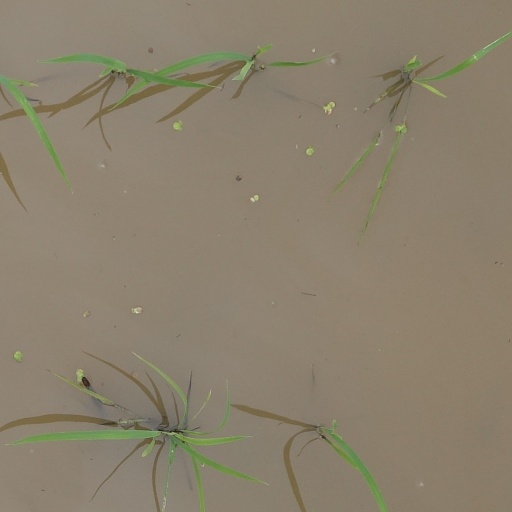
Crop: rice